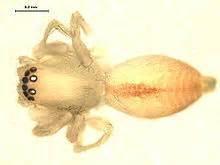
spider